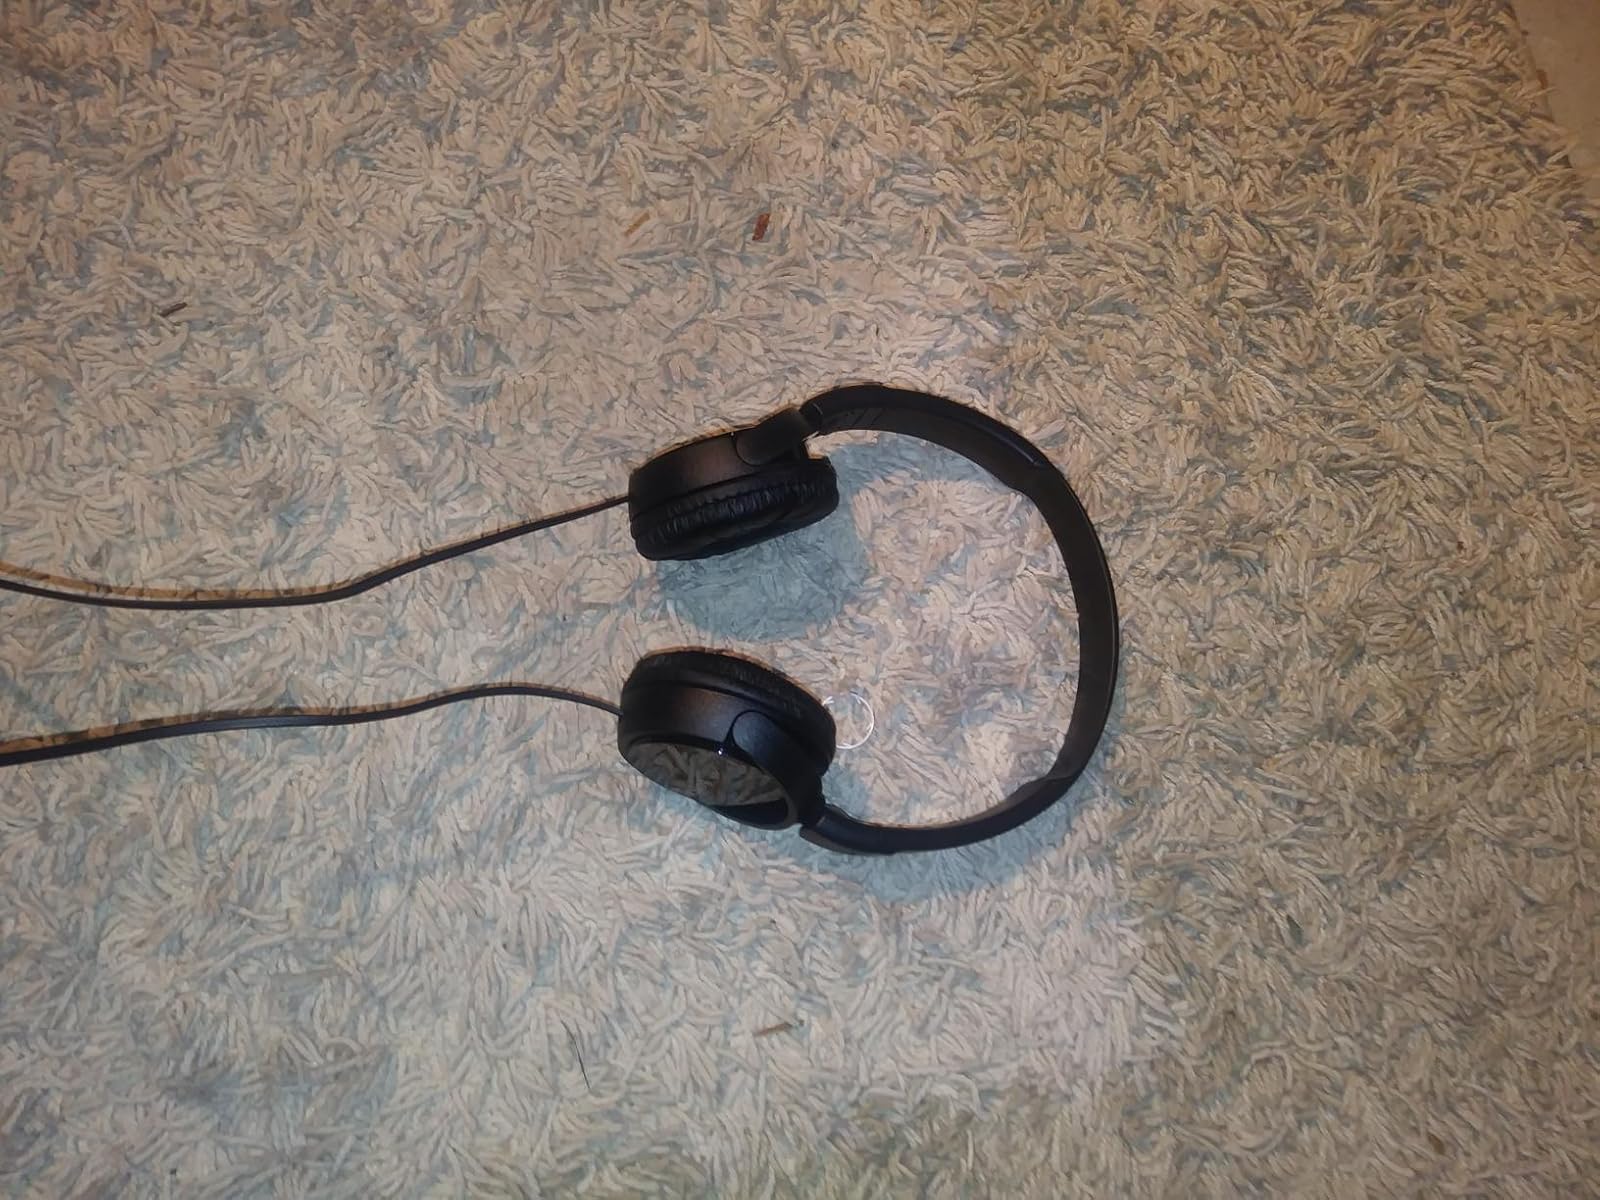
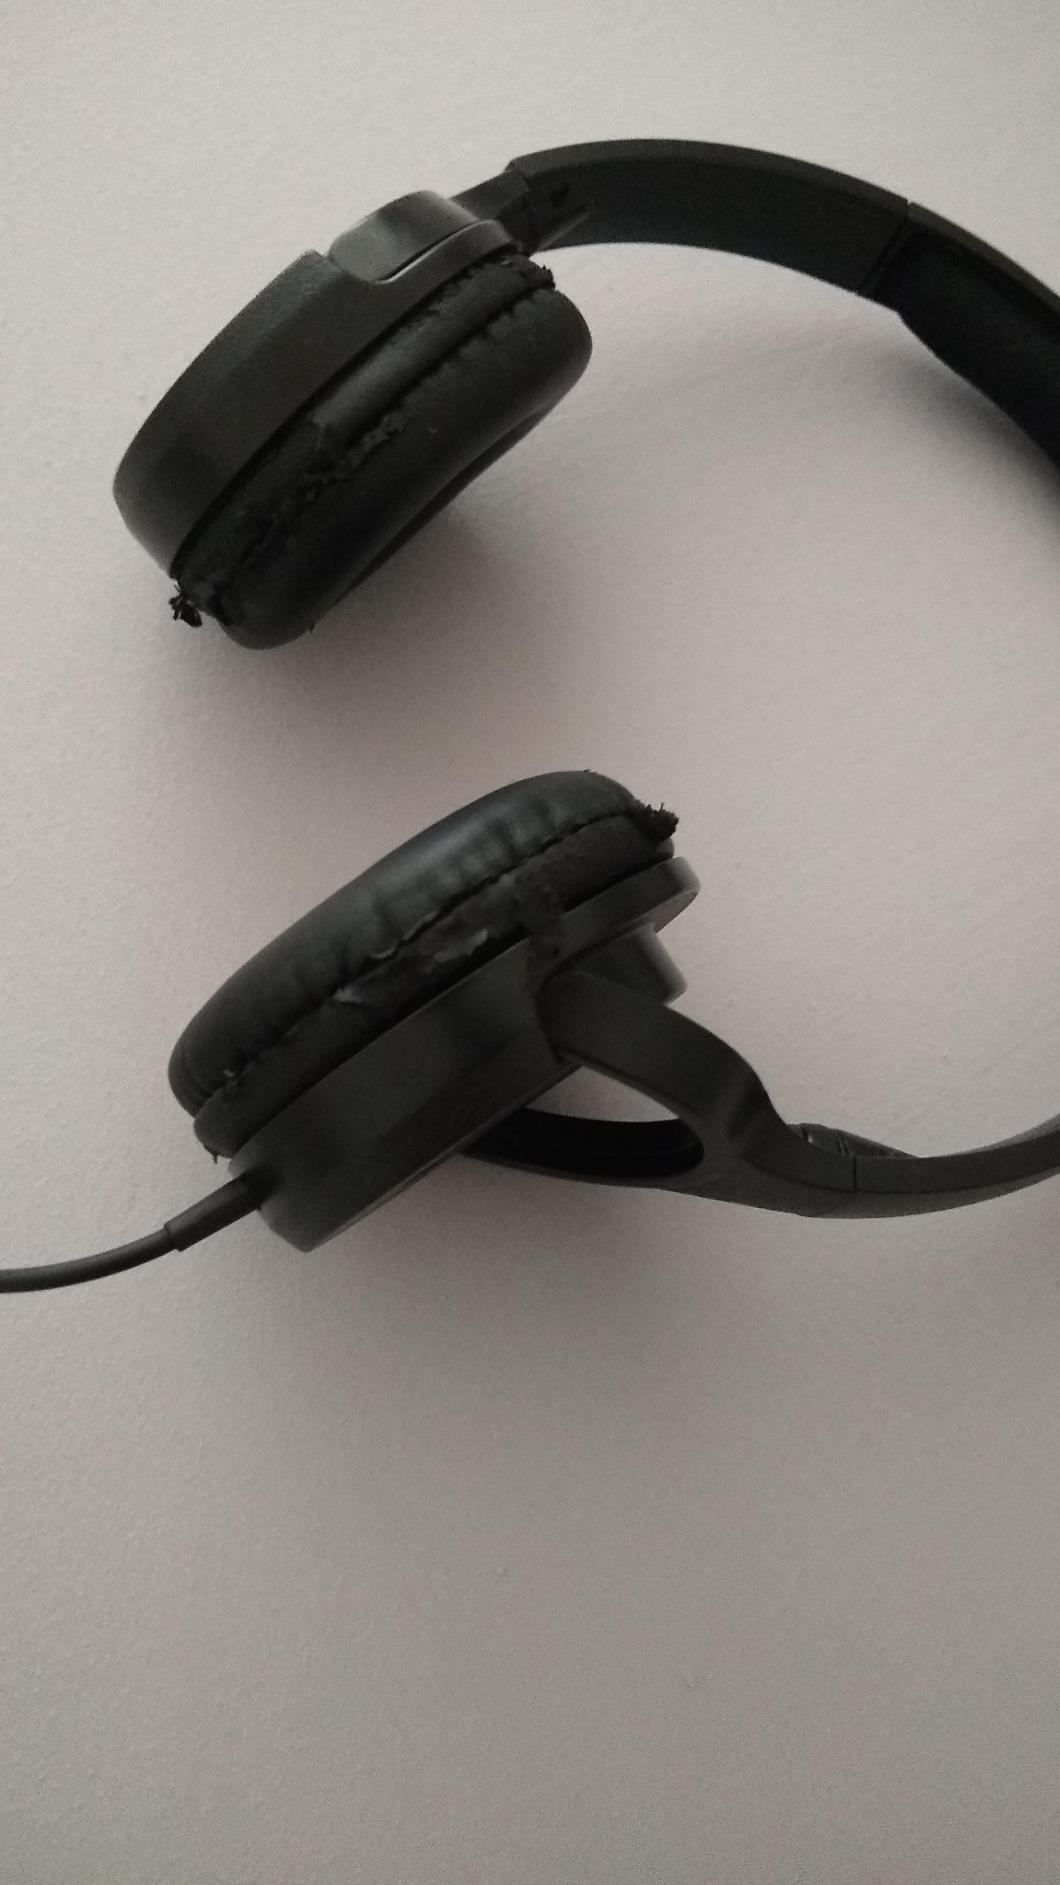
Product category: headphones
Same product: no